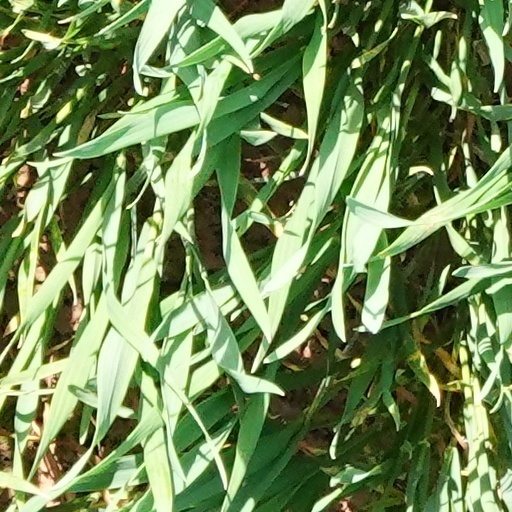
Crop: wheat